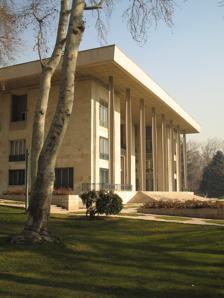
Building: Niavaran Complex
Country: Iran
Year built: 1968
Iranian palace and historic site Niavaran Complex The Niavaran mansion. Type Palace Museum , memorial Location Shemiran (northern Tehran ), Iran Coordinates 35°48′43″N 51°28′21″E / 35.8120°N 51.4725°E / 35.8120; 51.4725 Built 1772 Restored by Mohammad Reza Nikbakht Governing body Cultural Heritage Organization of Iran The Niavaran Palace Complex ( Persian : مجموعه کاخ  نیاوران – Majmue-ye Kākh-e Niāvarān ) is a historical palace complex situated in Shemiran (northern Tehran ), Iran . It consists of several palace buildings and monuments dating back to the Qajar and Pahlavi eras. History During the reign of Mohammad Reza Shah , a new palace named Niavaran was constructed for the imperial family. The palace was designed in 1958 and completed in 1967. It served a variety of purposes for the imperial court including as a home for the Shah and Shahbanu Farah as well a place to entertain visiting foreign heads of state. On New Year's Eve 1977, the reception and state banquet for US President Jimmy Carter took place here. The Shah and Shahbanu left basically everything behind when they left Iran in January 1979. All of the peripheral buildings of the Sahebgharaniyeh Palace , with the exception of the Ahmad Shahi Pavilion , were demolished, and the present-day structures were built to the north of the Sahebgharaniyeh. The Ahmad Shahi Pavilion was then used as an exhibition centre for presents from world leaders to the Iranian shahs. Private library The library was publicly inaugurated in 1994, on the occasion of International Museum Day . Construction The interior designing of the library was designed by architect Aziz Farmanfarmayan . Features The building is allocated to libraries in three separate levels; the reading room , the main library, and the audio visual room. Other sections of the library include sets of artwork, which number over 350. The works reflect parts of modern art history, particularly the modern tendencies of Iranian art in the 1950s and 1960s. Gallery Books The first floor Book shelves and glassy cylindrical ceiling The first floor Another view of inside the library Another view of inside the library Gallery Sitting room inside the Niavaran Mansion Ahmad Shahi Pavilion Sahebgharaniyeh Palace The office of the Shah within the Sahebgharaniyeh. Area in front of the Niavaran Mansion. The gate of the Niavaran Mansion. Inside the Niavaran Mansion. Inside the Niavaran Mansion. Inside the Niavaran Mansion. Inside the Niavaran Mansion. Inside the Niavaran Mansion. Inside the Niavaran Mansion Ahmad Shahi Pavilion Inside the Ahmad Shahi Pavilion. Area in front of the Pavilion. Ahmad Shahi Pavilion Shahbanu Farah's dressing table Corridor to private rooms in Niavaran Palace Interior of Prince Alireza 's room Mohammad Reza Shah's dress in Niavaran Palace Cinema inside the Niavaran Mansion See also Architecture of Iran Cultural Heritage Organization of Iran Golestan Palace Sa'dabad Complex References